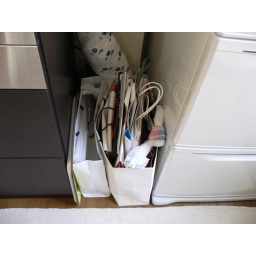
A typical solution in japan for paper and plastic bags. Messy.